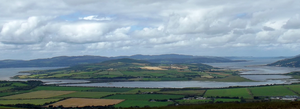
Inch Island est une petite île du Lough Swilly dans le comté de Donegal en Irlande.